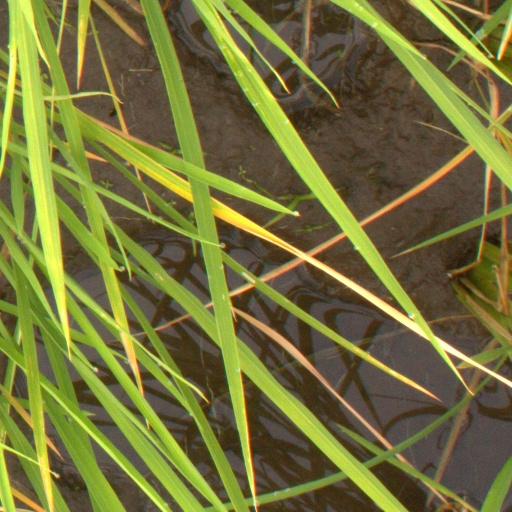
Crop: rice